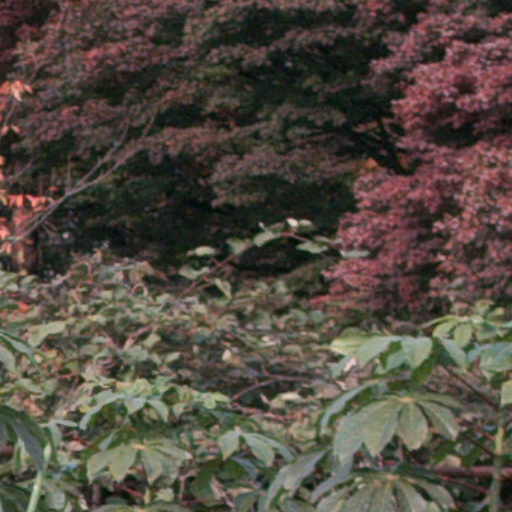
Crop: cassava